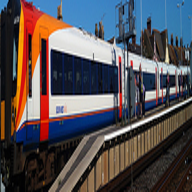
Vehicle type: Trains